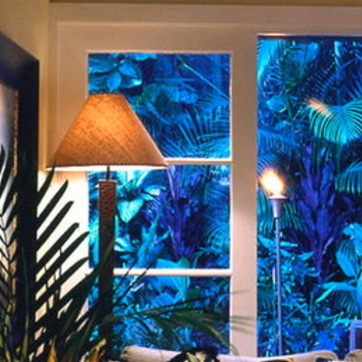
Material: glass